Geisenheim

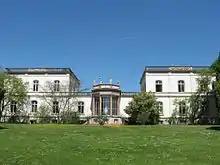
Villa Monrepos

Schloss Schönborn from 1550 stands at the railway station in the middle of an enclosed vineyard and is a popular spot for photographers. This palace today still belongs to the Counts of Schönborn-Wiesenheidt. Great parts of the palace complex, however, are in a bad state.